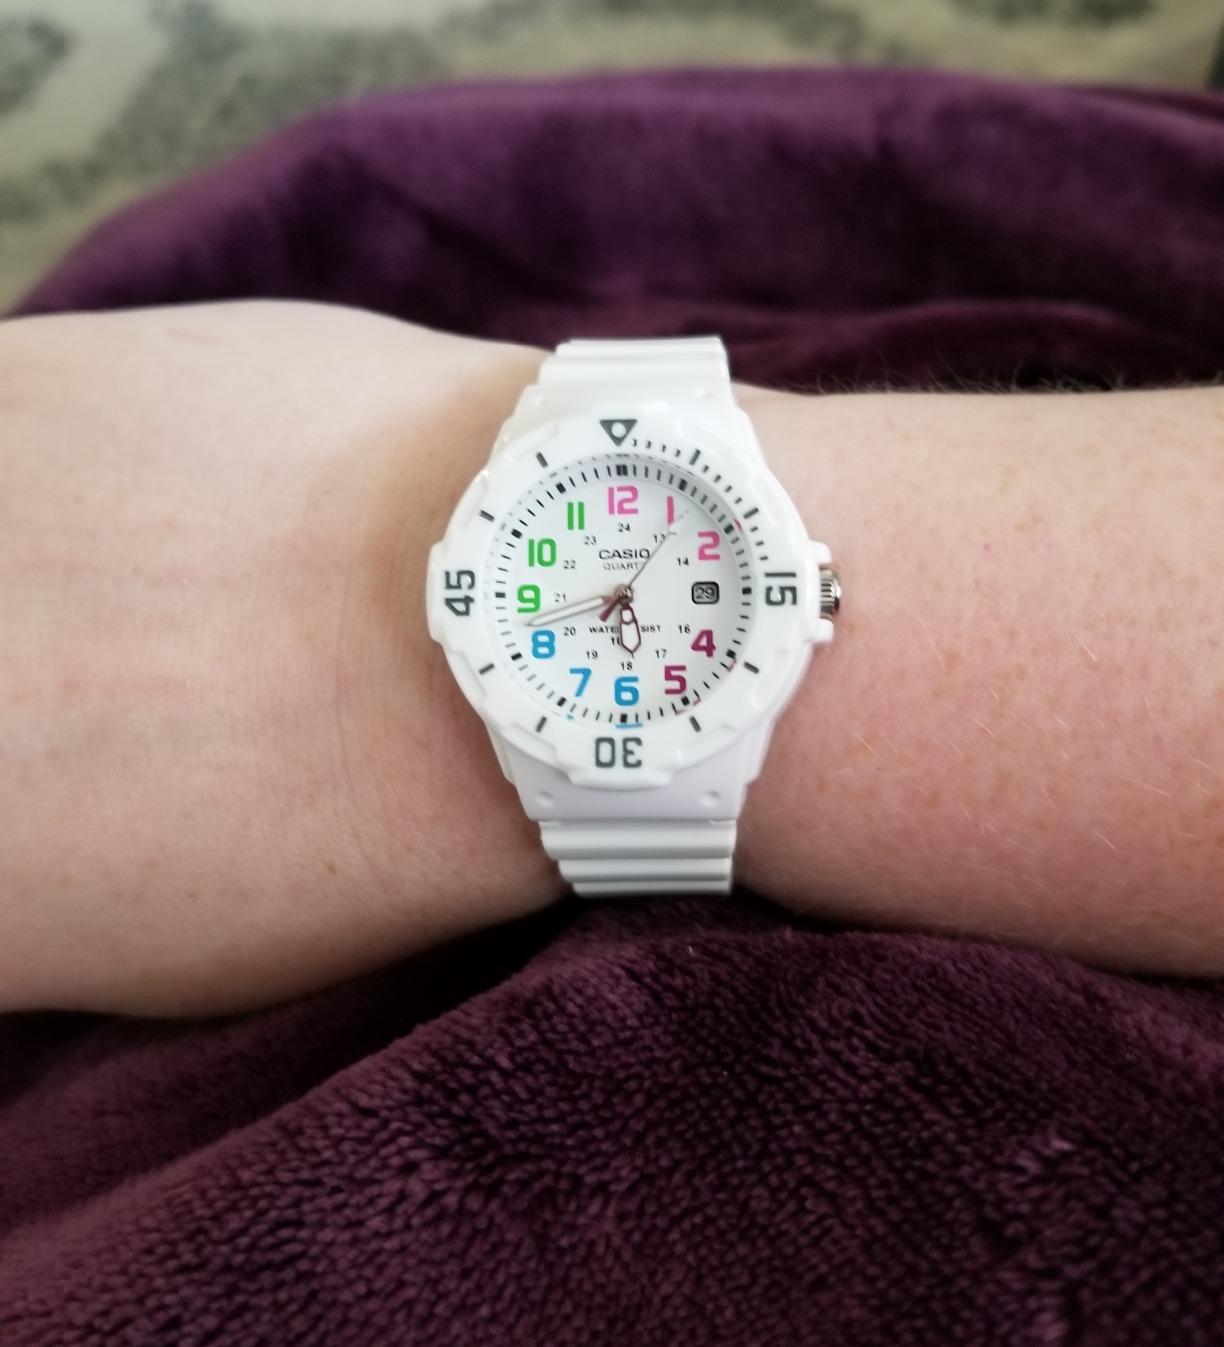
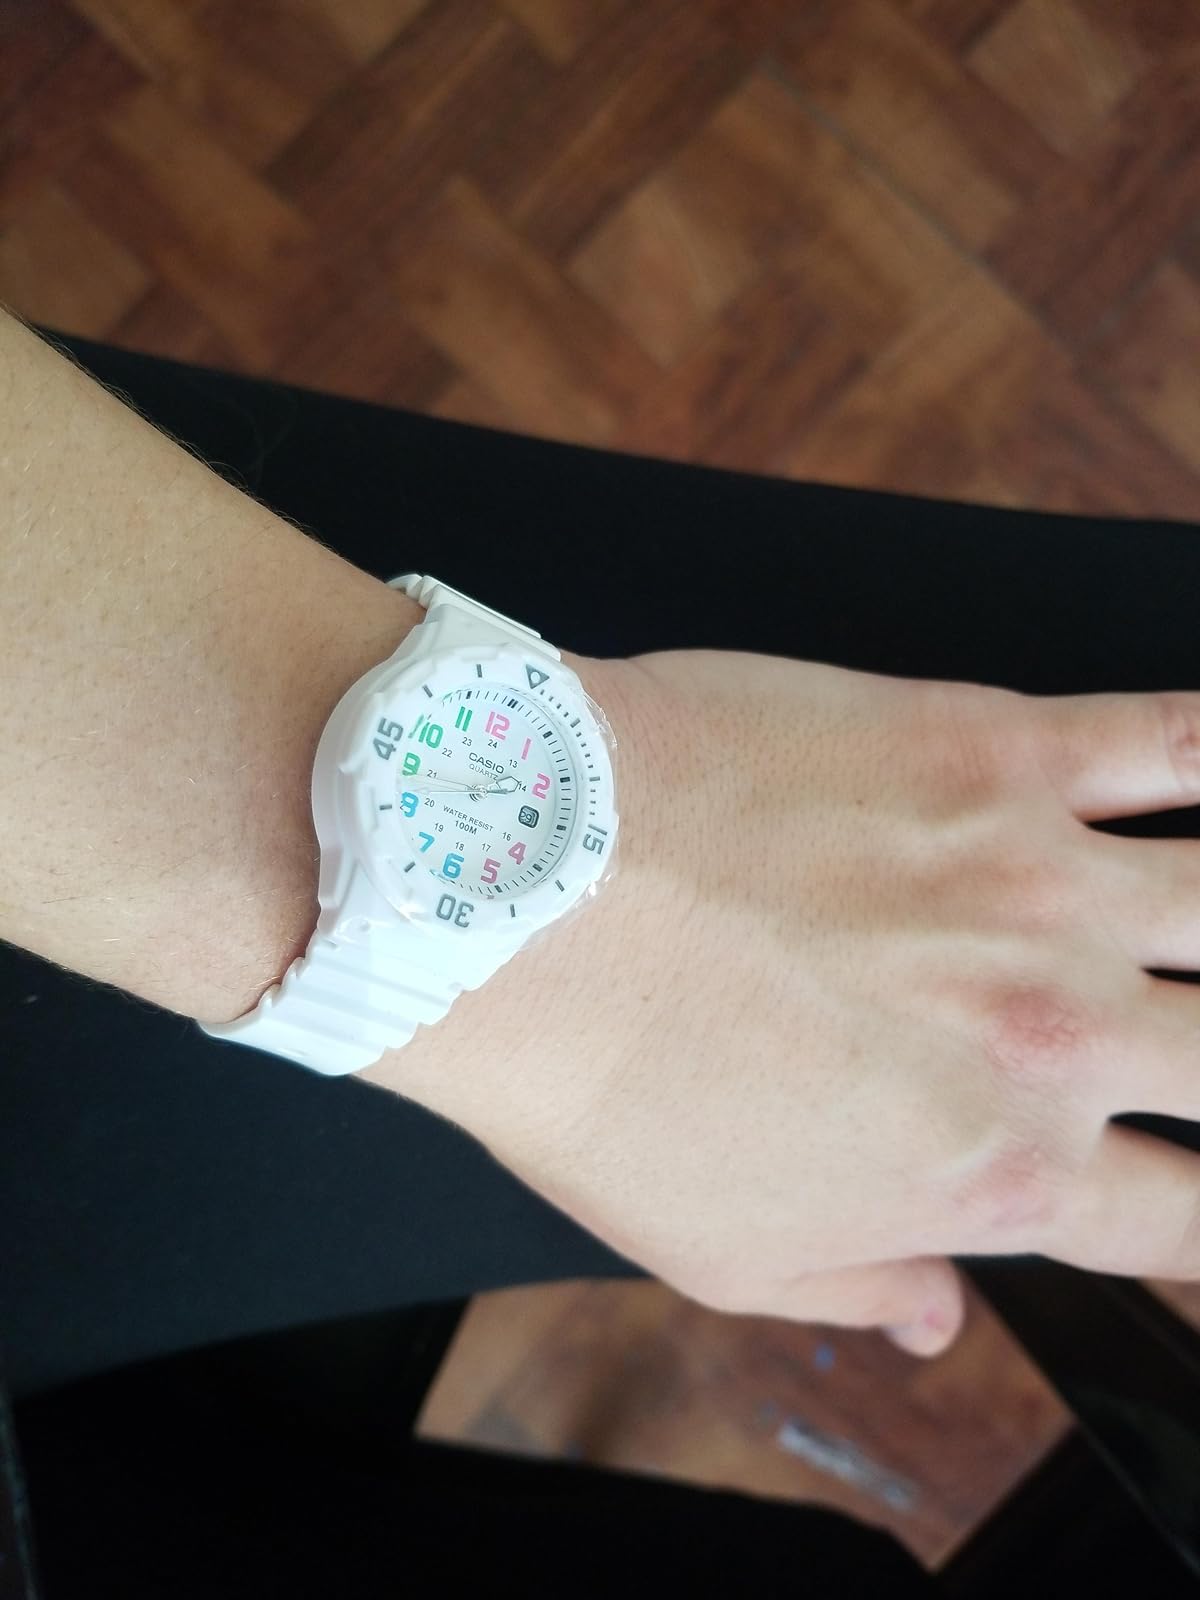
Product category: accessories_watch
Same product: yes